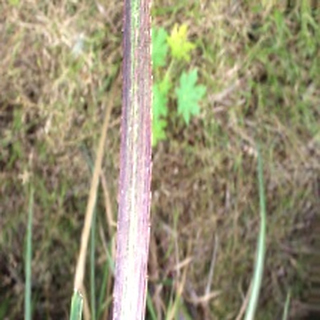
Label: sugarcane_bacterial_blight